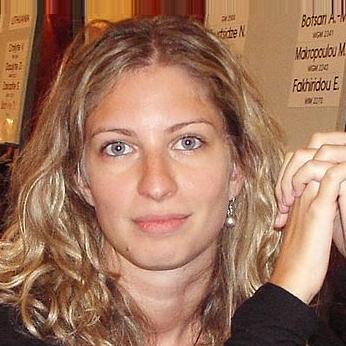
Age: 22